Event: Nepal Earthquake
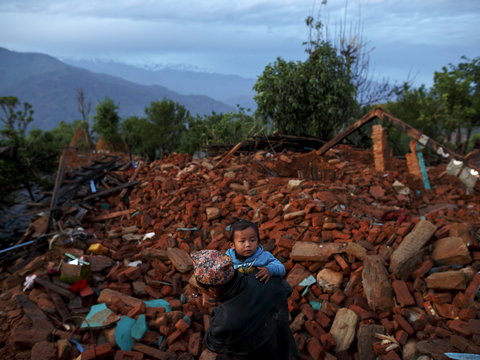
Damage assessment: damage